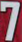
Number: 7